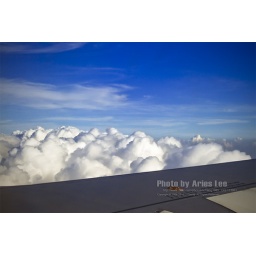
flying in the sky